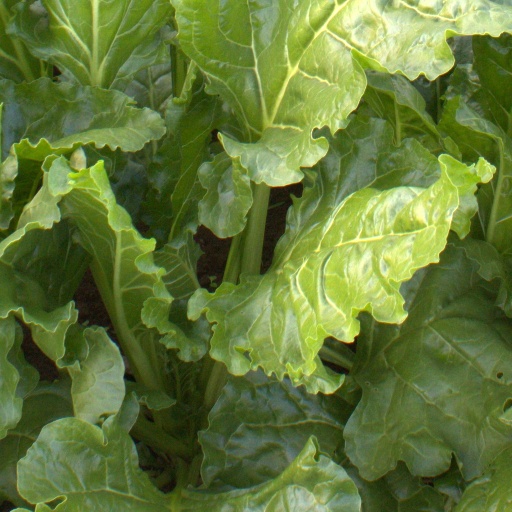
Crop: sugar beet